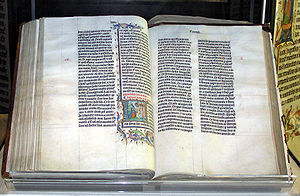
Bibelens bøger
En ældre bibel
Bibelens bøger bliver inddelt forskelligt af jøder, katolikker, protestanter, og ortodokse kristne, samtidig med at mange versioner overlapper hinanden. Her findes en skematisk opdeling af bøgerne, både i Det Gamle Testamente, og i Det Nye Testamente. For yderligere information om uenighederne, se: Den bibelske kanon.